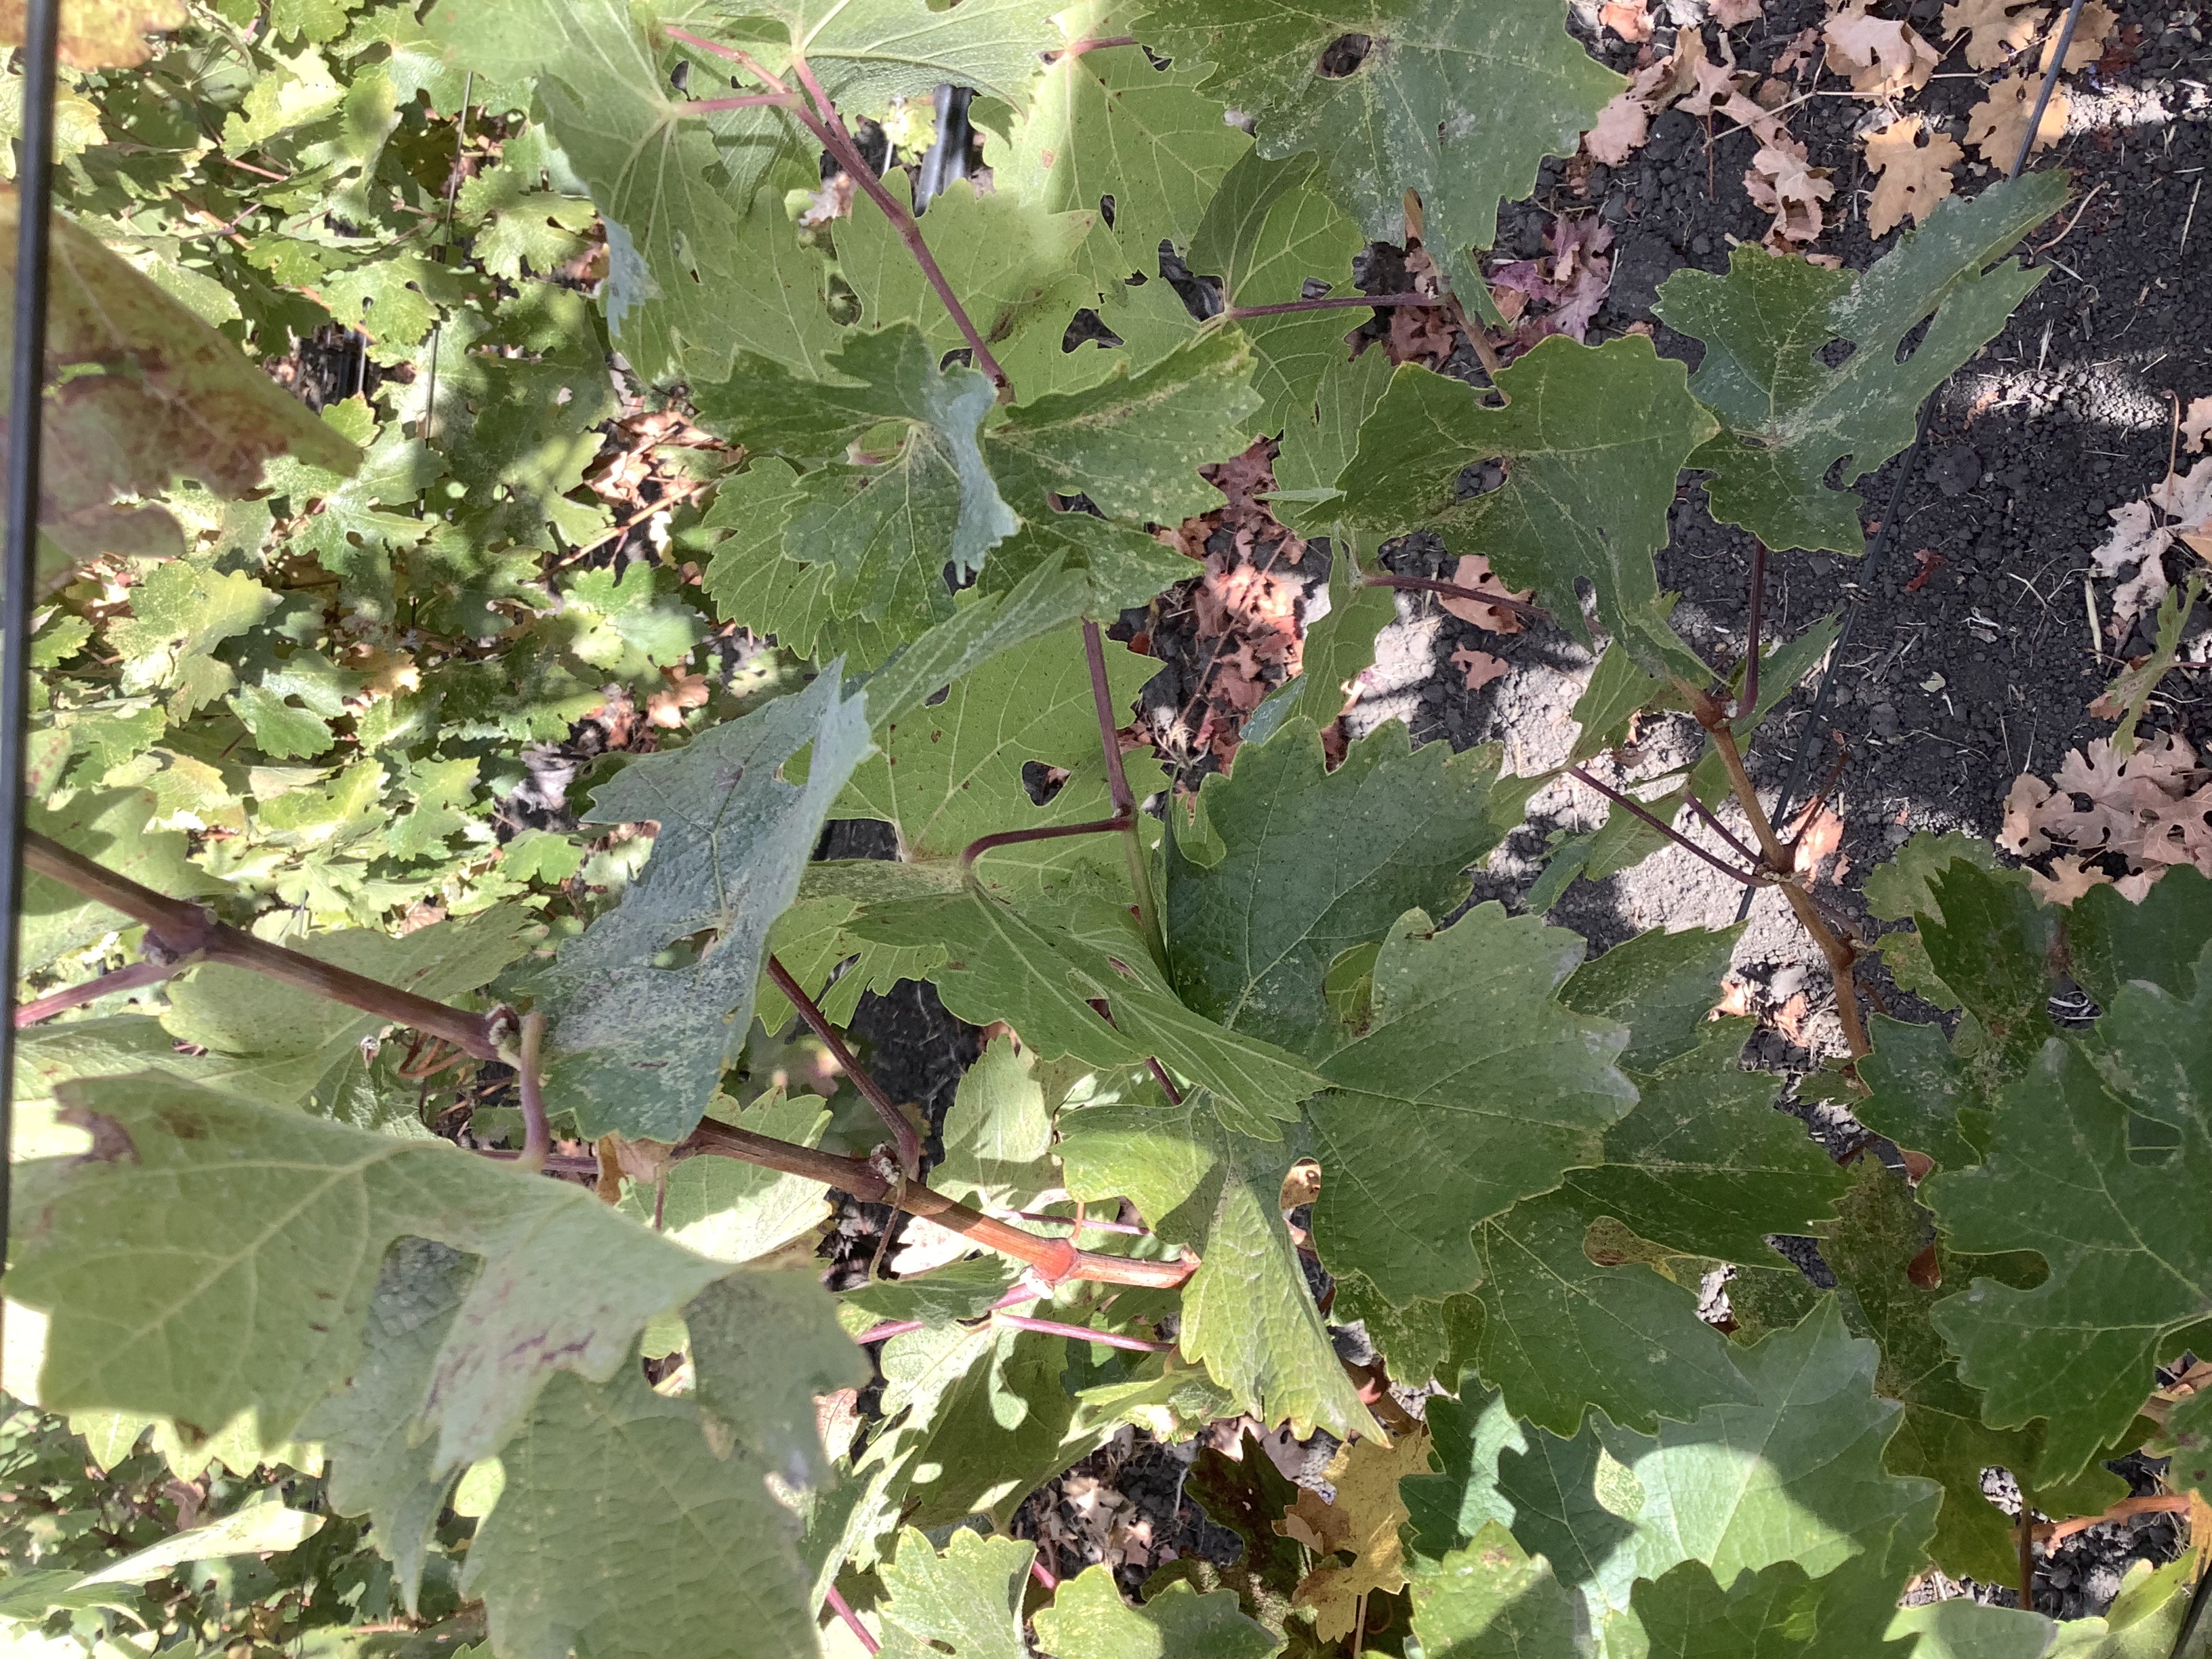
Label: No Virus